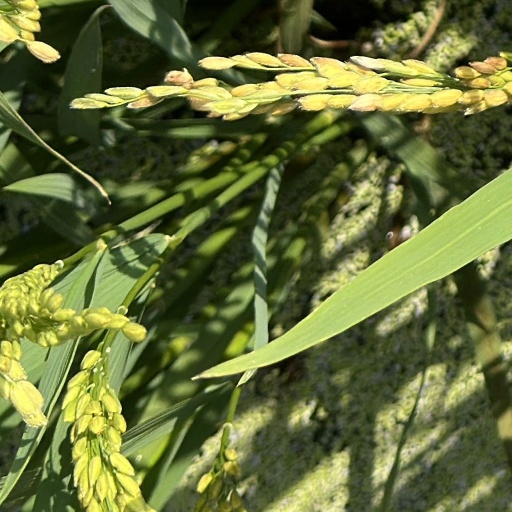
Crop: rice